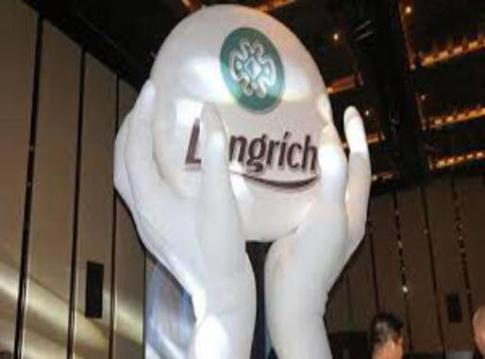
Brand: longrich
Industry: Necessities